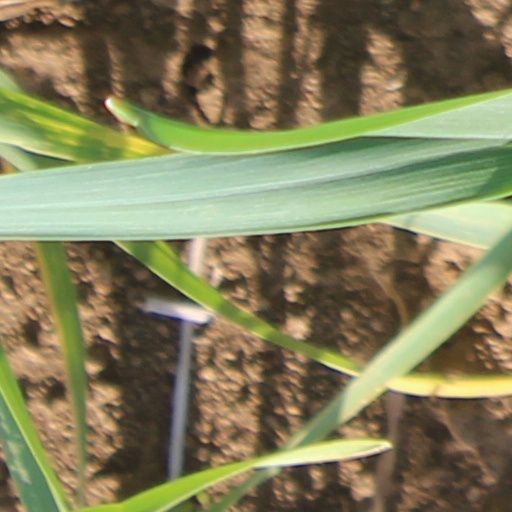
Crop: wheat